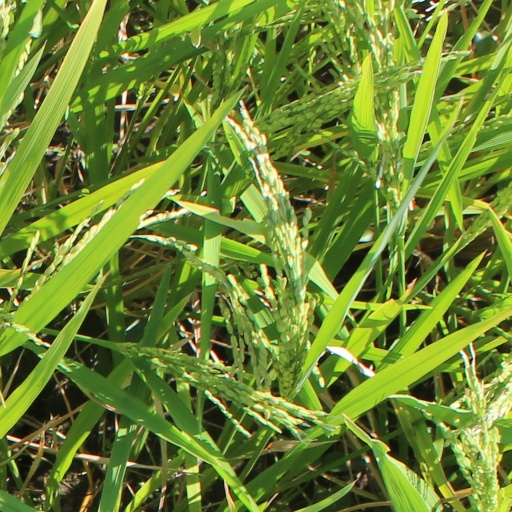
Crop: rice